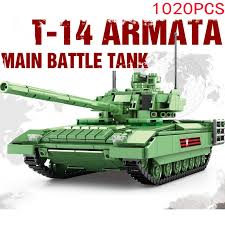
Label: T-14